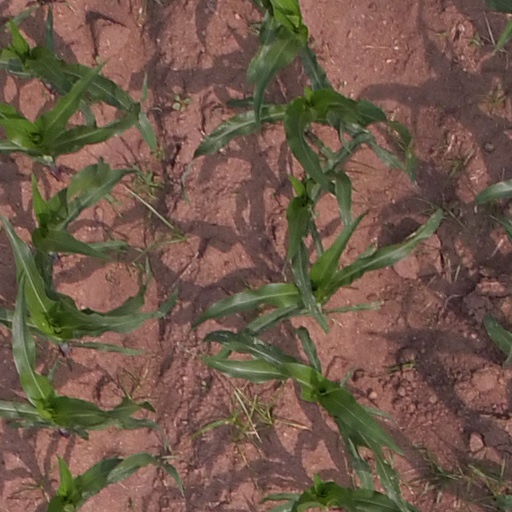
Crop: maize; corn